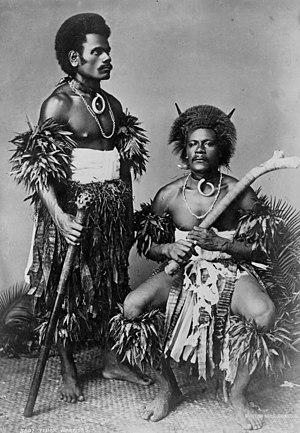
Un Gata ou Gata waka est un type de casse-tête originaire des Fidji.
Le bulibuli est un type de casse-tête originaire des Fidji.